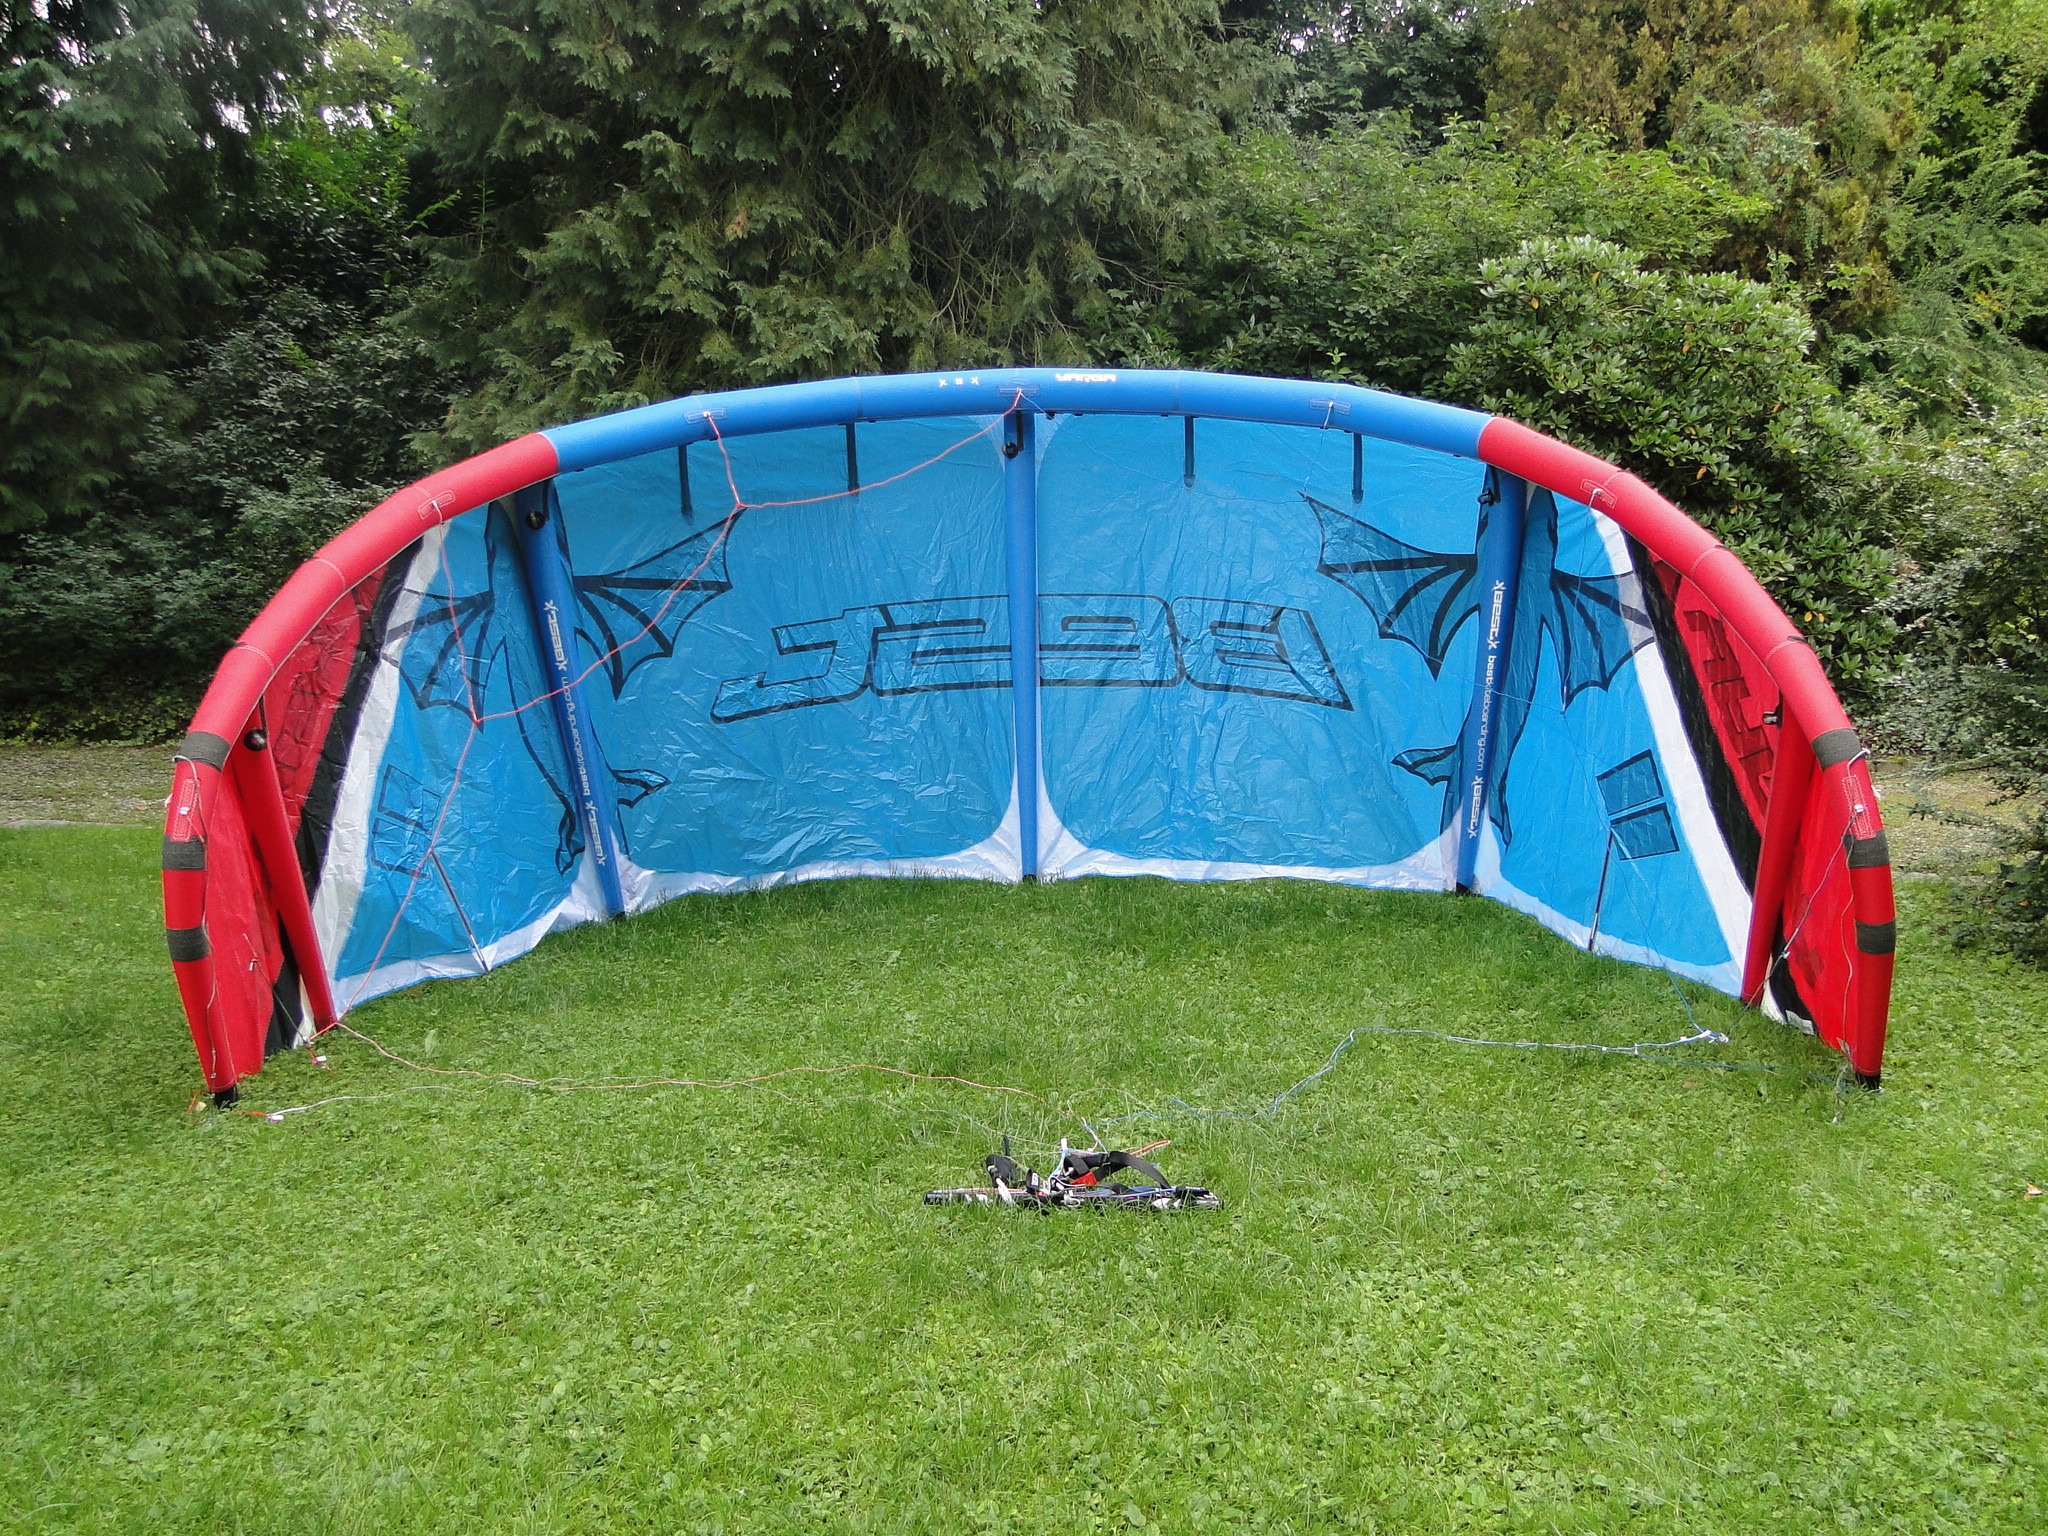
screen, wind, kite, leisure, toy, tent, best, sail, kitesurfing, water sports, kitesurfer